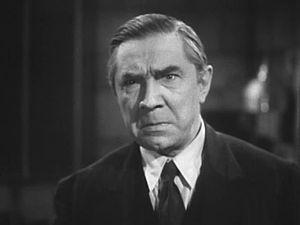
Béla Lugosi, de son vrai nom Béla Blaskó, né le 20 octobre 1882 à Lugos dans le Banat austro-hongrois et mort le 16 août 1956 à Los Angeles, est un acteur de cinéma hongro-américain, célèbre pour ses rôles dans les films fantastiques et en particulier pour son interprétation du comte Dracula, un vampire transylvain.